Emmeline Mary Tanner

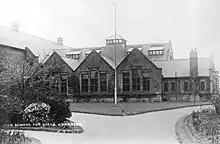
Nuneaton School in about 1915 during her headship

Nuneaton High School for Girls was founded in 1910 with the strong support of Warwickshire's Director of Education Bolton King. Tanner was the founding head. She enjoyed the support of Bolton King throughout her career and she joined Nuneaton's Education committee. She led the school in Nuneaton for about a decade and then she moved to Bedford High School where she again joined the education committee in addition to bringing reform to the school.